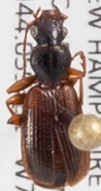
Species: Cymindis neglecta
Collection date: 2021-07-28
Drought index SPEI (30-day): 1.184
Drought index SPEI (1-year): -1.034
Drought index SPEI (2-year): -0.62